2008 Hungarian fees abolition referendum

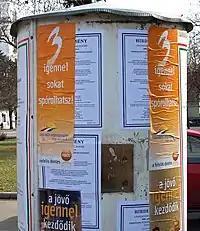
Fidesz posters at Hungarian fees abolishment referendum, 2008.

A referendum on revoking some medical and tuition fees was held in Hungary on 9 March 2008. The proposals would cancel government reforms which introduced doctor visit fees paid per visitation and medical fees paid per number of days spent in hospital as well as tuition fees in higher education. All three were supported by a majority of voters. Prime Minister Ferenc Gyurcsány stated that the fees would be abolished on 1 April 2008 following the referendum, but that the government had no funds available to replace the income lost for the higher educations institutions and health institutions due to the abolishment of the fees.